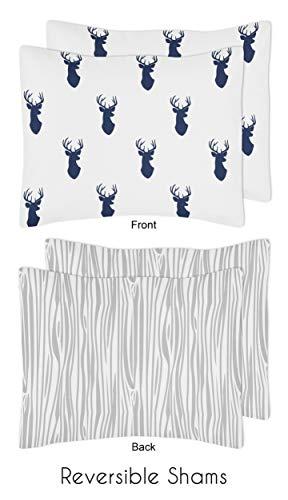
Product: Sweet Jojo Designs 3-Piece Navy Blue White and Gray Woodland Deer Print Boys Childrens Full/Queen Bedding Set
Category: Home & Kitchen | Bedding | Kids' Bedding | Comforters & Sets | Comforter Sets
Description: This bedding set combines a contemporary stag print and a coordinating wood grain print.
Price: $119.99
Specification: ProductDimensions:86x86x1.5inches|ItemWeight:4.4pounds|ShippingWeight:4.4pounds(Viewshippingratesandpolicies)|Department:baby-girls|Manufacturer:JojoDesigns,LLC|ASIN:B0775VNTQY|Itemmodelnumber:B01GOULDRI